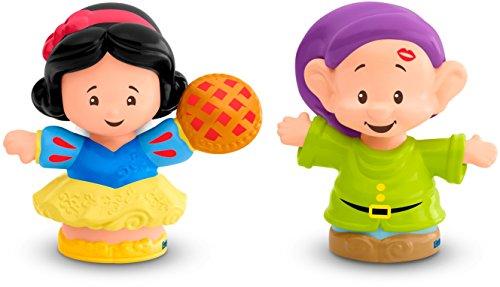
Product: Fisher-Price Little People Disney Princess, Snow White & Dopey Figures
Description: Includes Disney Princess snow white and Dopey figures.
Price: $6.53
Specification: ProductDimensions:1.8x4.9x2.8inches|ItemWeight:3.52ounces|ShippingWeight:4.8ounces(Viewshippingratesandpolicies)|DomesticShipping:ItemcanbeshippedwithinU.S.|InternationalShipping:ThisitemcanbeshippedtoselectcountriesoutsideoftheU.S.LearnMore|ASIN:B06XX4CTXP|Itemmodelnumber:FGY21|Manufacturerrecommendedage:18months-5years